Collegiate secret societies in North America

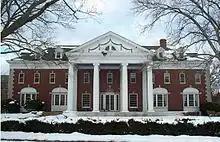
Colonial Club at Princeton University

Princeton's eating clubs are not fraternities, nor are they secret societies by any standard measure, but they are often seen as being tenuously analogous. The 21 Club, an all-male drinking society, is a notorious Princeton secret society.